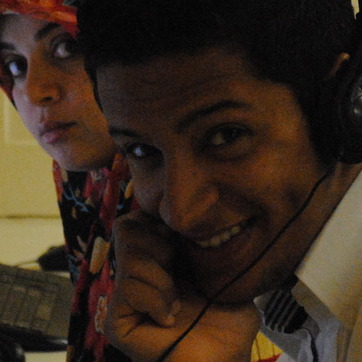
Material: skin